Tipping the Velvet (play)

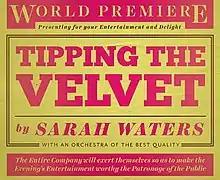

Tipping the Velvet is a play based on the 1998 novel of the same name by Sarah Waters, adapted for the stage by Laura Wade. It received its world premiere at the Lyric Hammersmith, in September 2015, before transferring to the Royal Lyceum Theatre, Edinburgh the following month with whom it is a co-production.